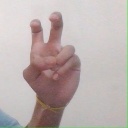
अक्षर: ई